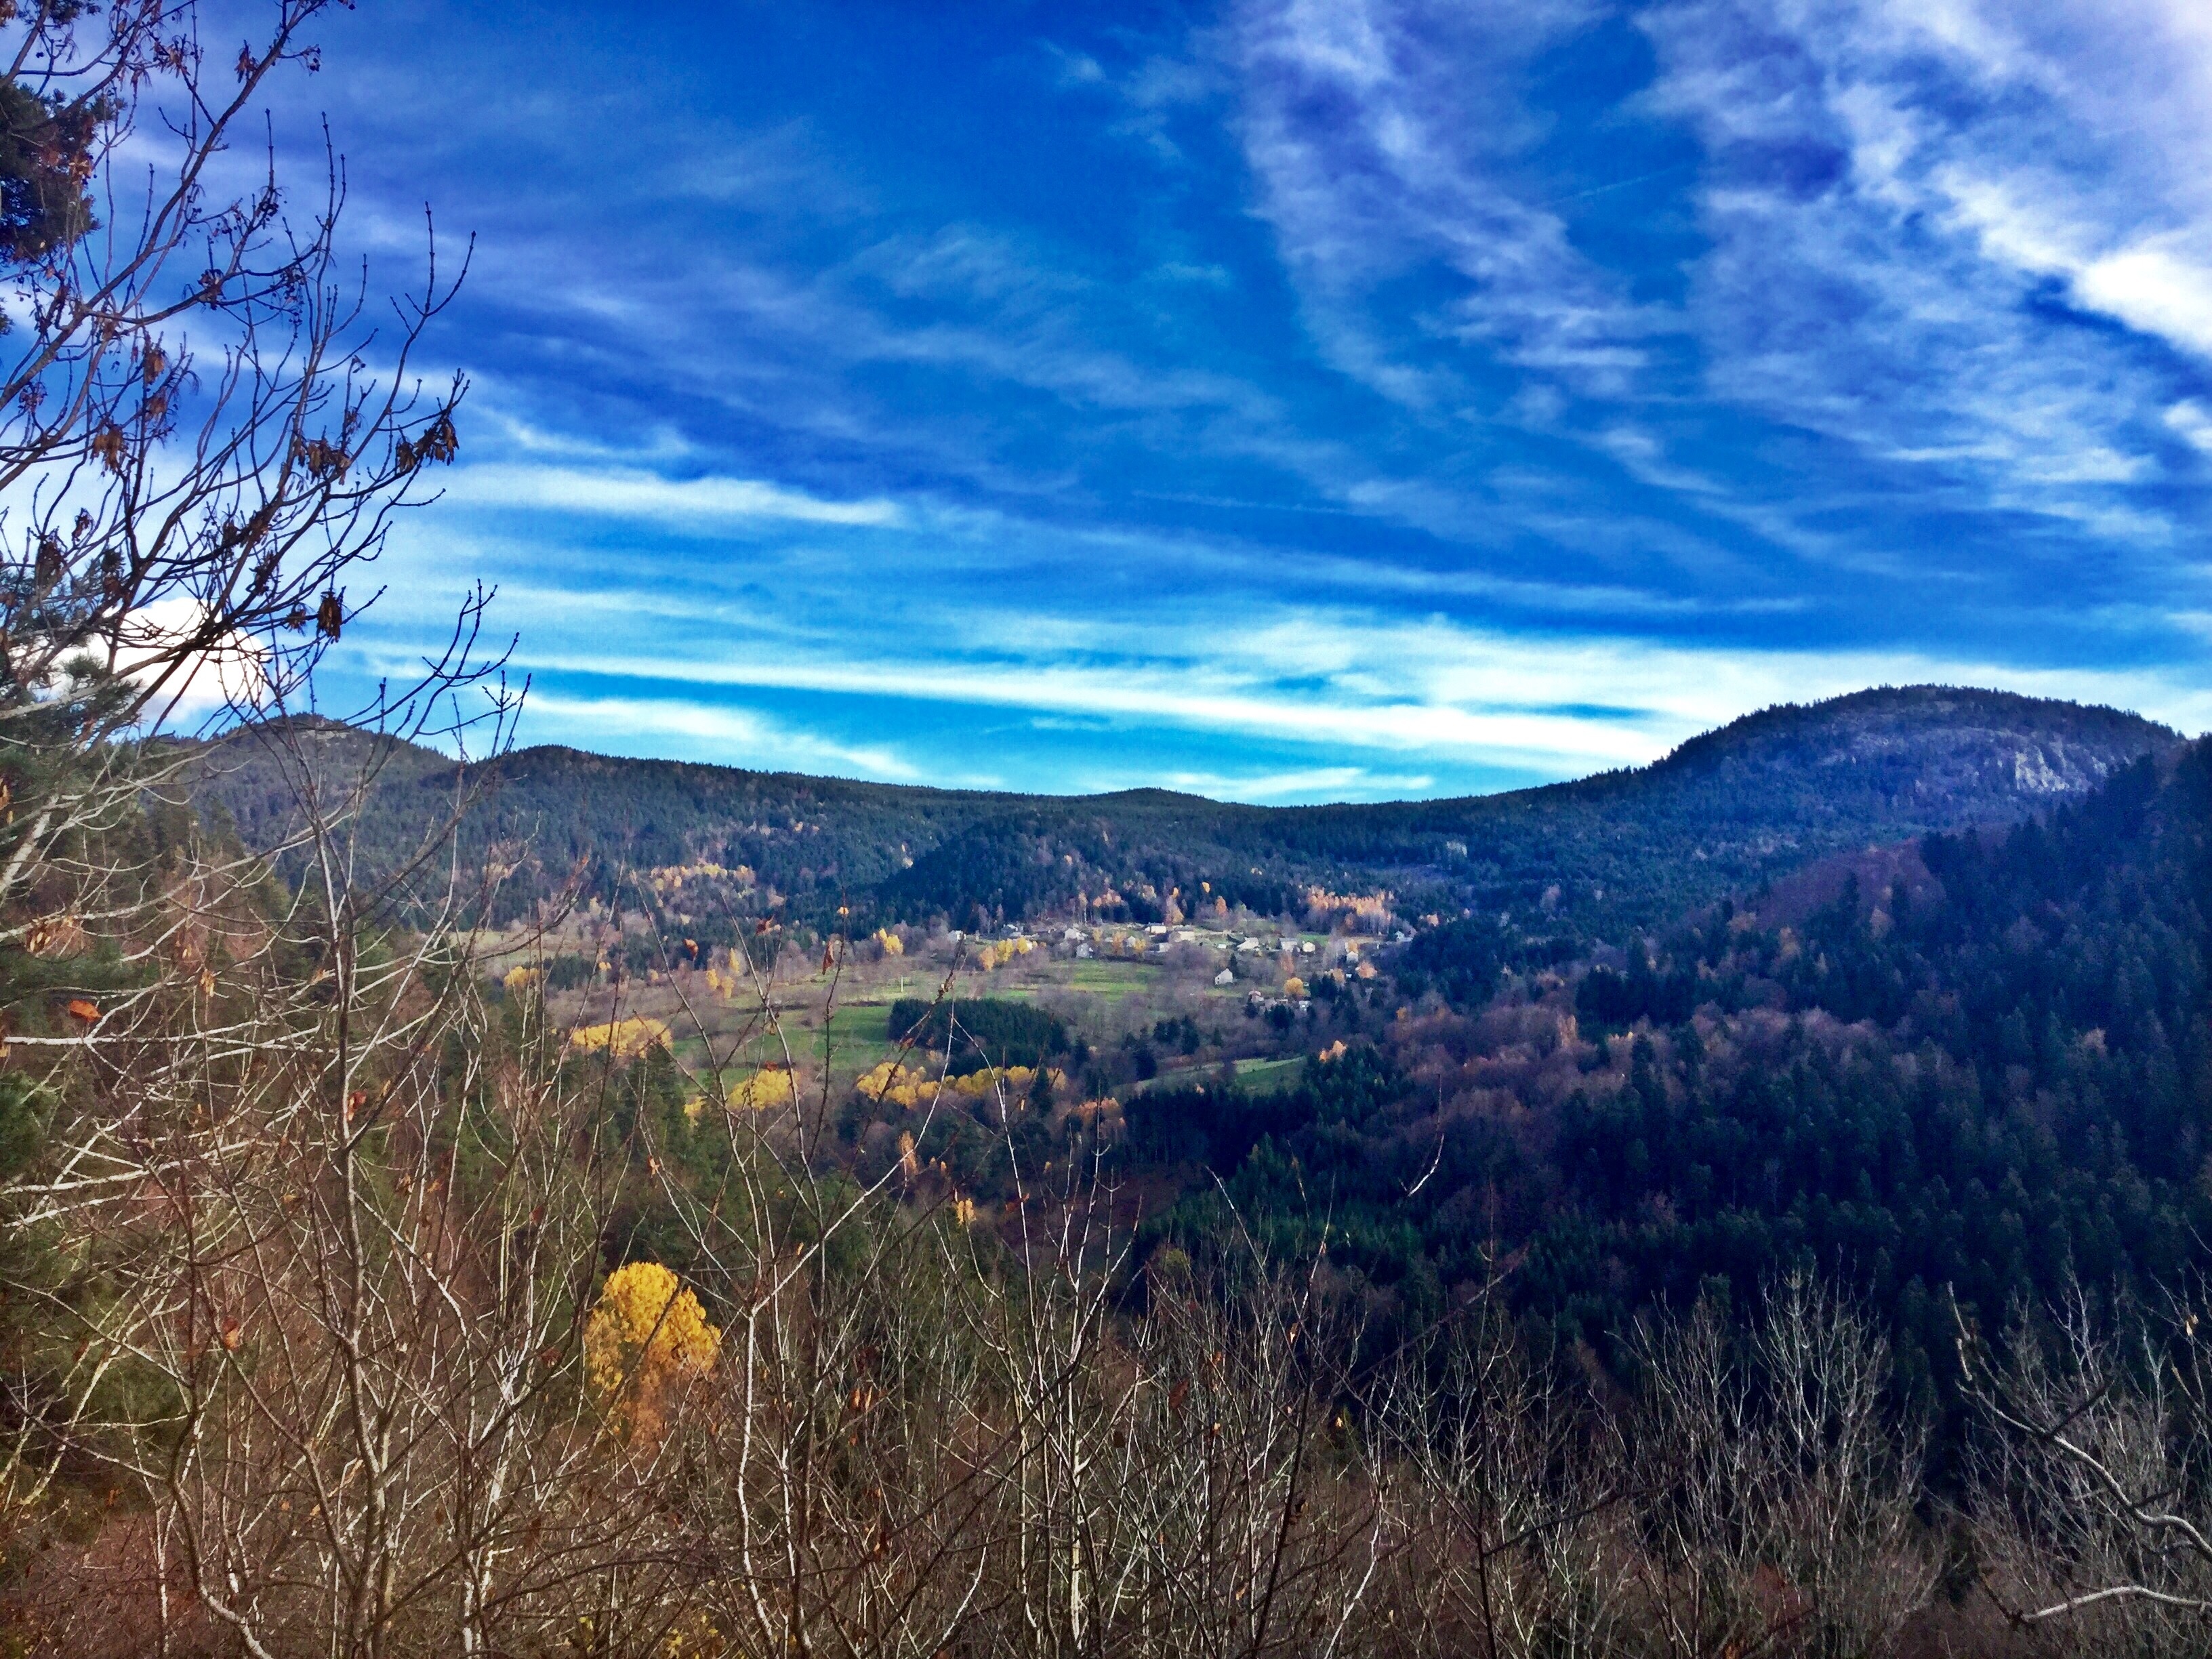
landscape, tree, nature, forest, horizon, wilderness, mountain, cloud, sky, meadow, prairie, sunlight, morning, hill, mountain range, autumn, ridge, grassland, plateau, ecosystem, geographical feature, atmospheric phenomenon, mountainous landforms